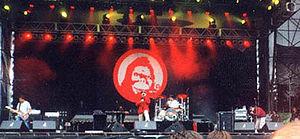
A est un groupe de rock alternatif britannique, originaire de Suffolk, en Angleterre. Il est formé en 1995.